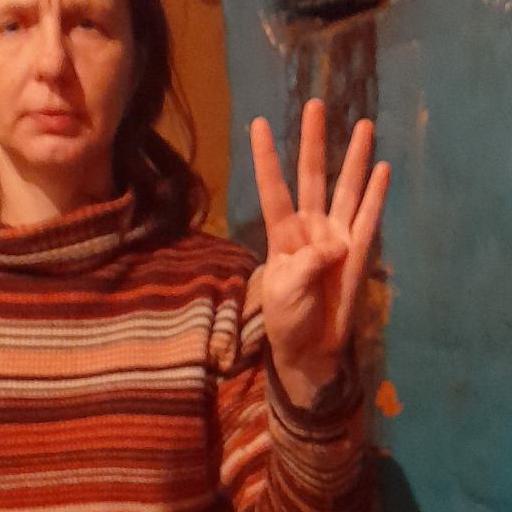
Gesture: four